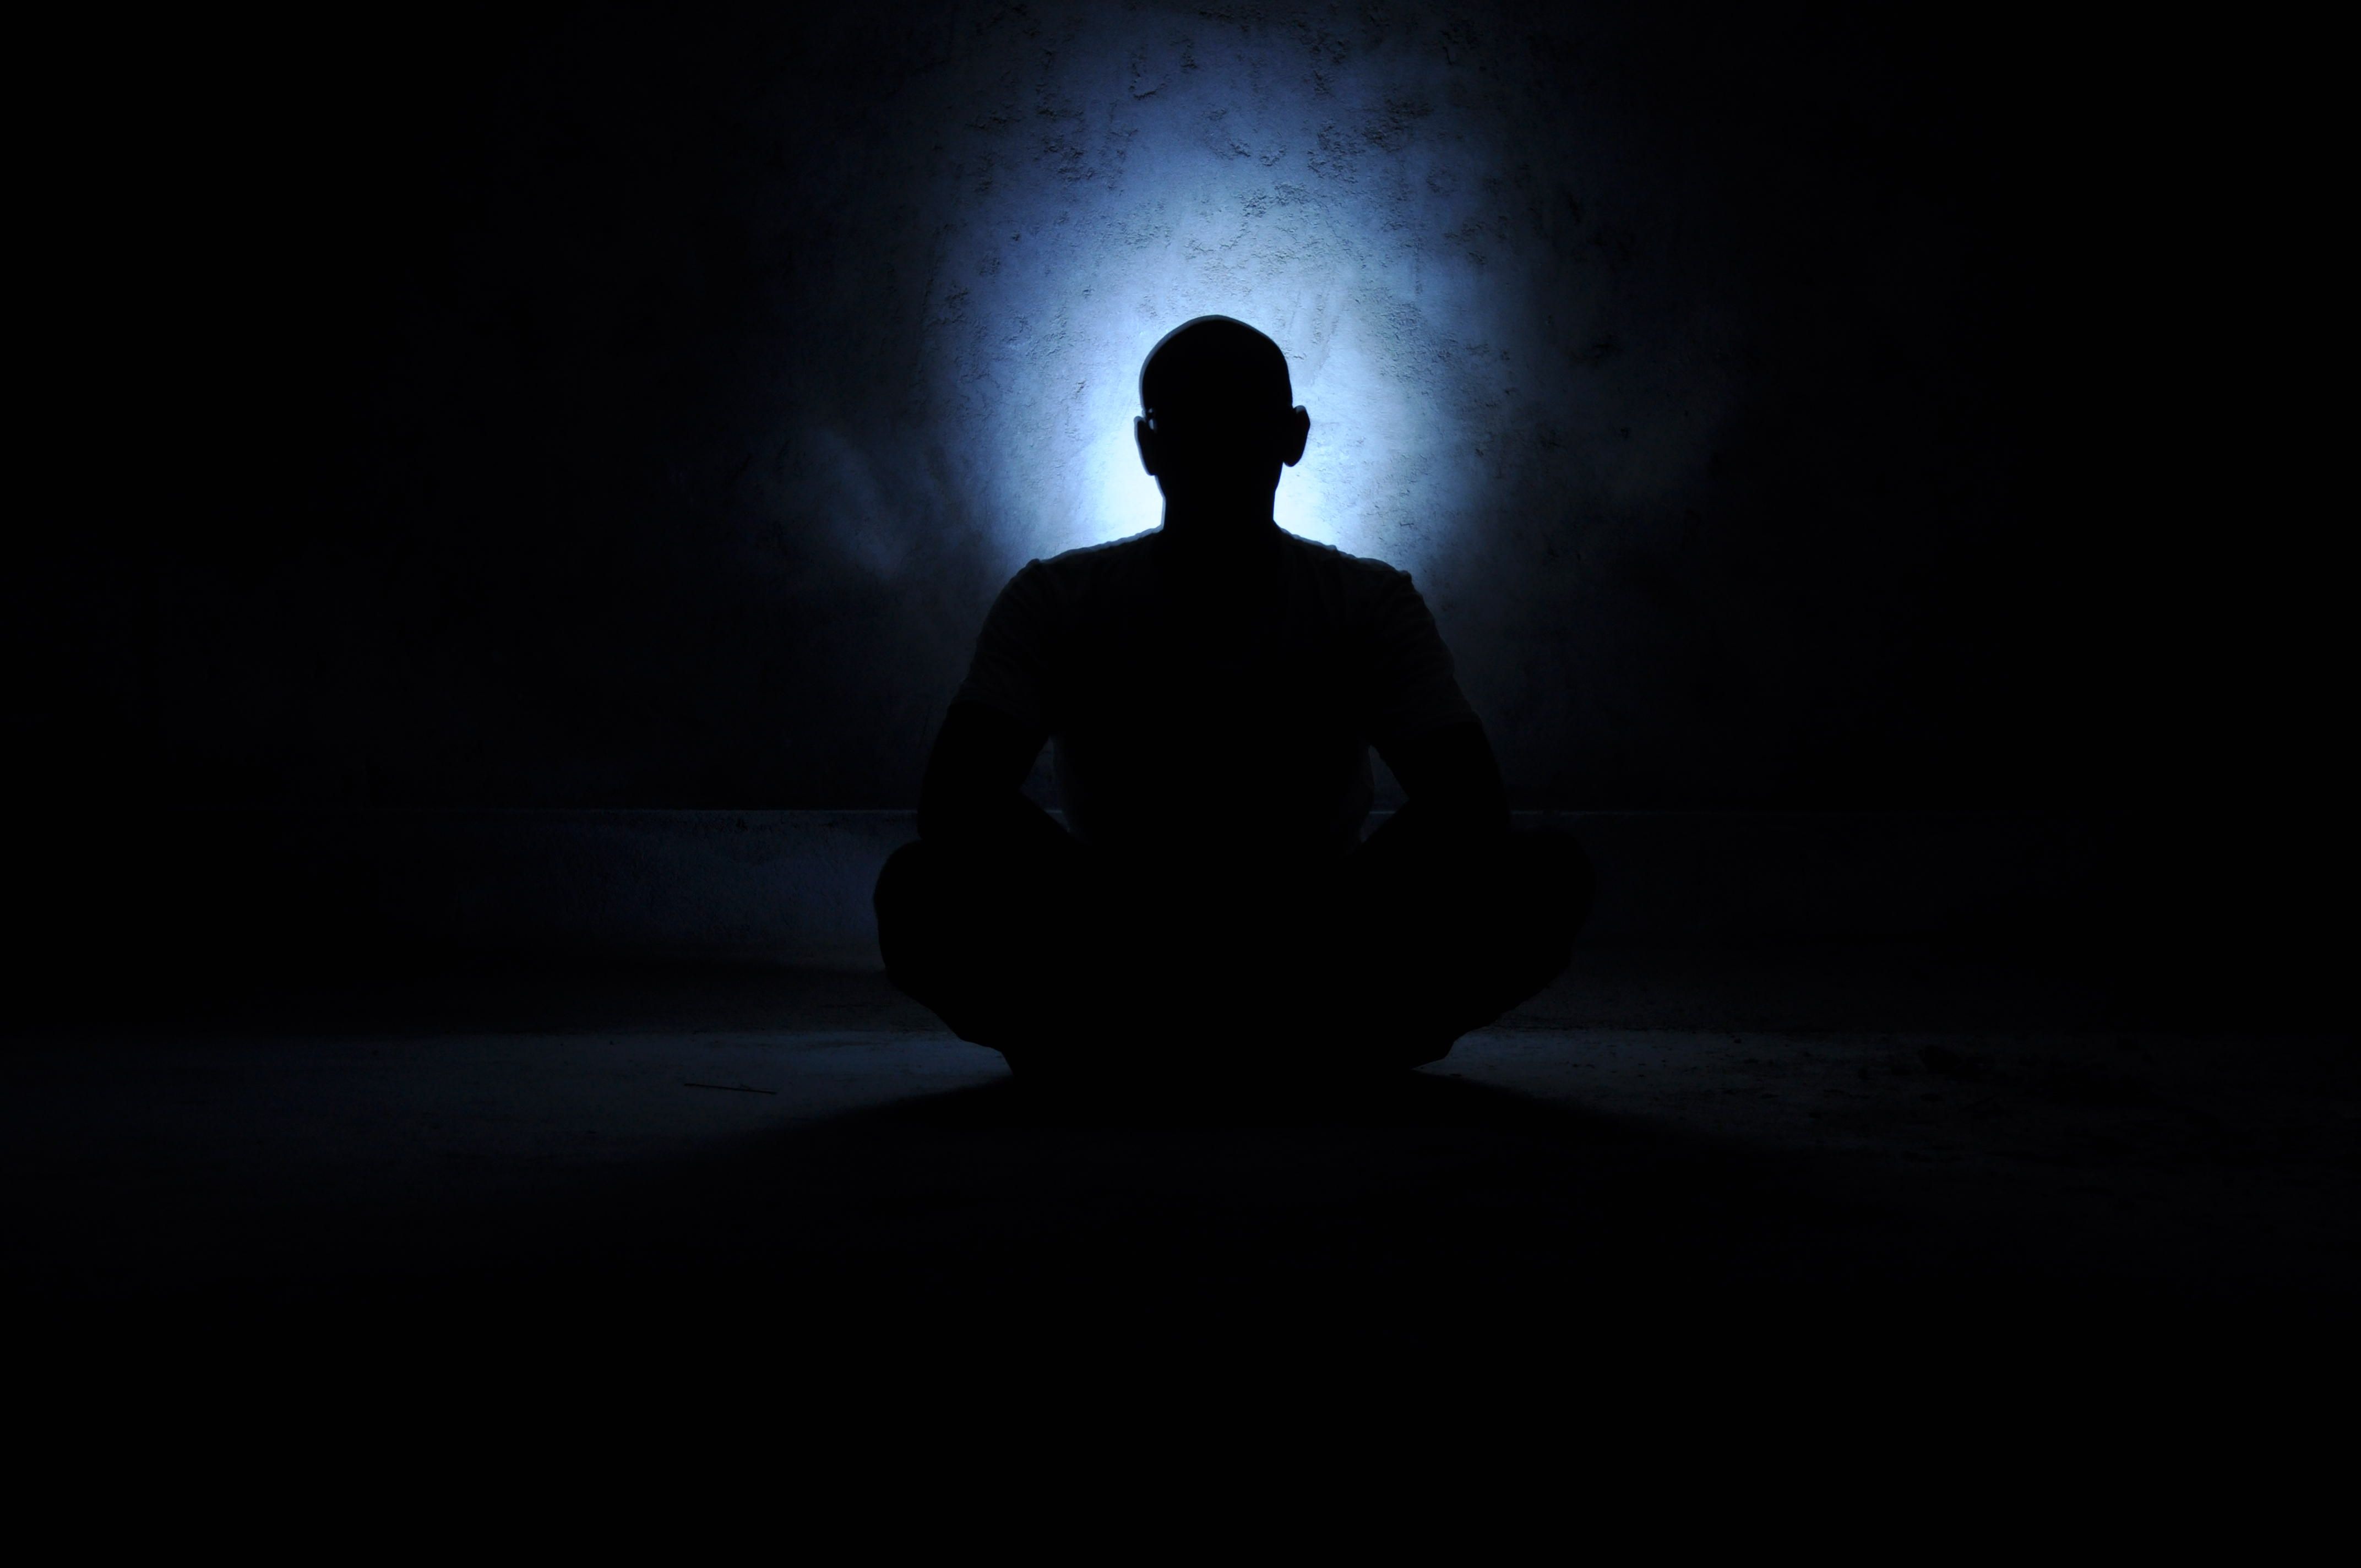
silhouette, light, black and white, sky, night, photography, atmosphere, sign, symbol, color, sitting, shadow, peace, buddhism, religion, asia, darkness, black, health, praying, circle, spiritual, energy, tibet, religious, relaxation, meditation, design, aura, loneliness, yoga, backlighting, saint, buddha, om, india, spirit, midnight, oriental, god, mantra, meditating, back light, phenomenon, mandala, yantra, hinduism, sacral, chakra, yogi, aum, computer wallpaper, tantra, yogic, kundalini, muladhara, sahasrara, anahata, manipura, ajna, vishuddha